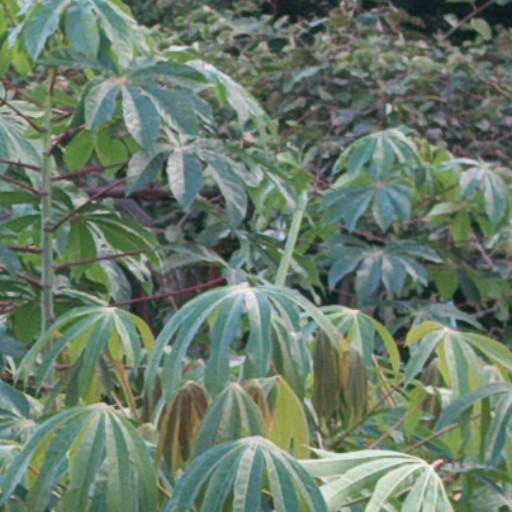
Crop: cassava